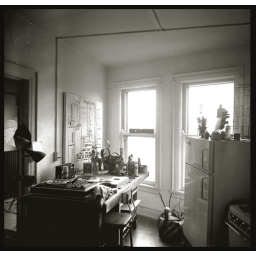
. . .my first studio kitchen in Madison, ca 1981. . .428 State, 3rd floor back. . .